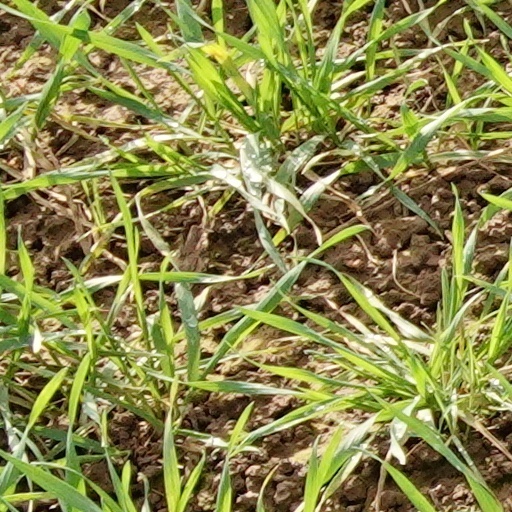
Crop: wheat